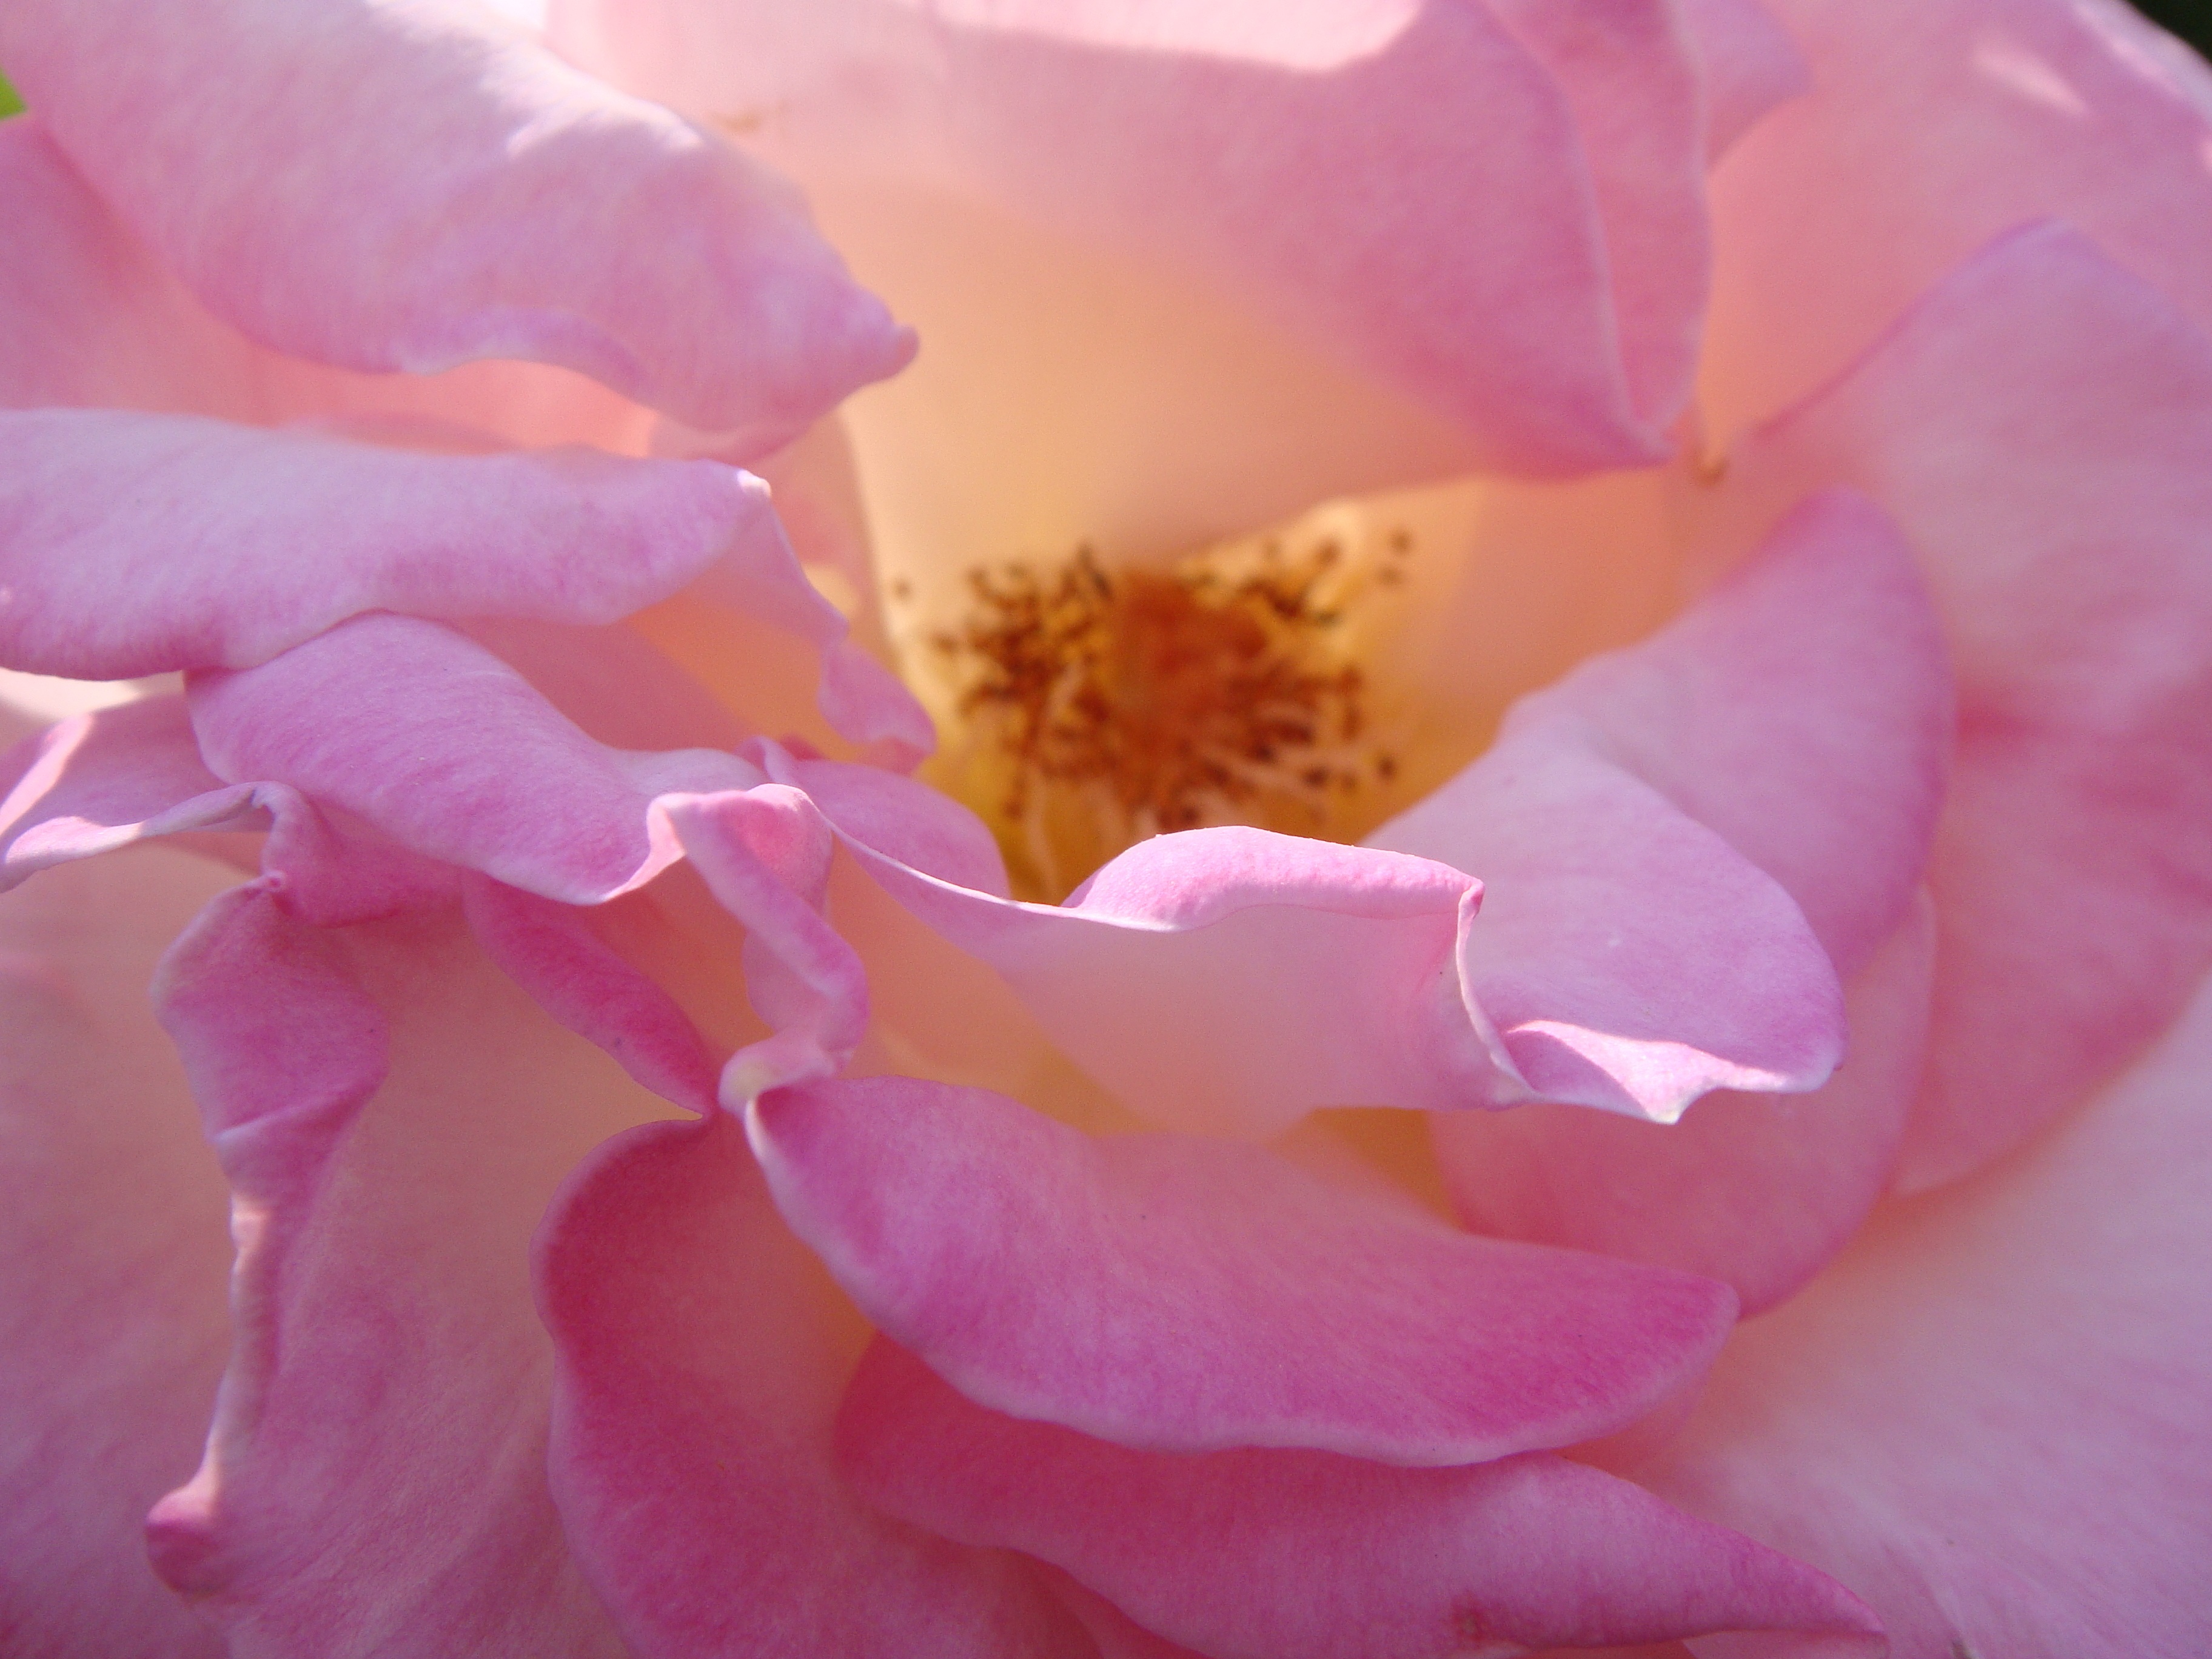
nature, blossom, plant, flower, petal, rose, spring, macro, pink, flora, close up, petals, pistil, detail, floribunda, macro photography, pink flowers, color pink, flowering plant, garden roses, rose family, land plant